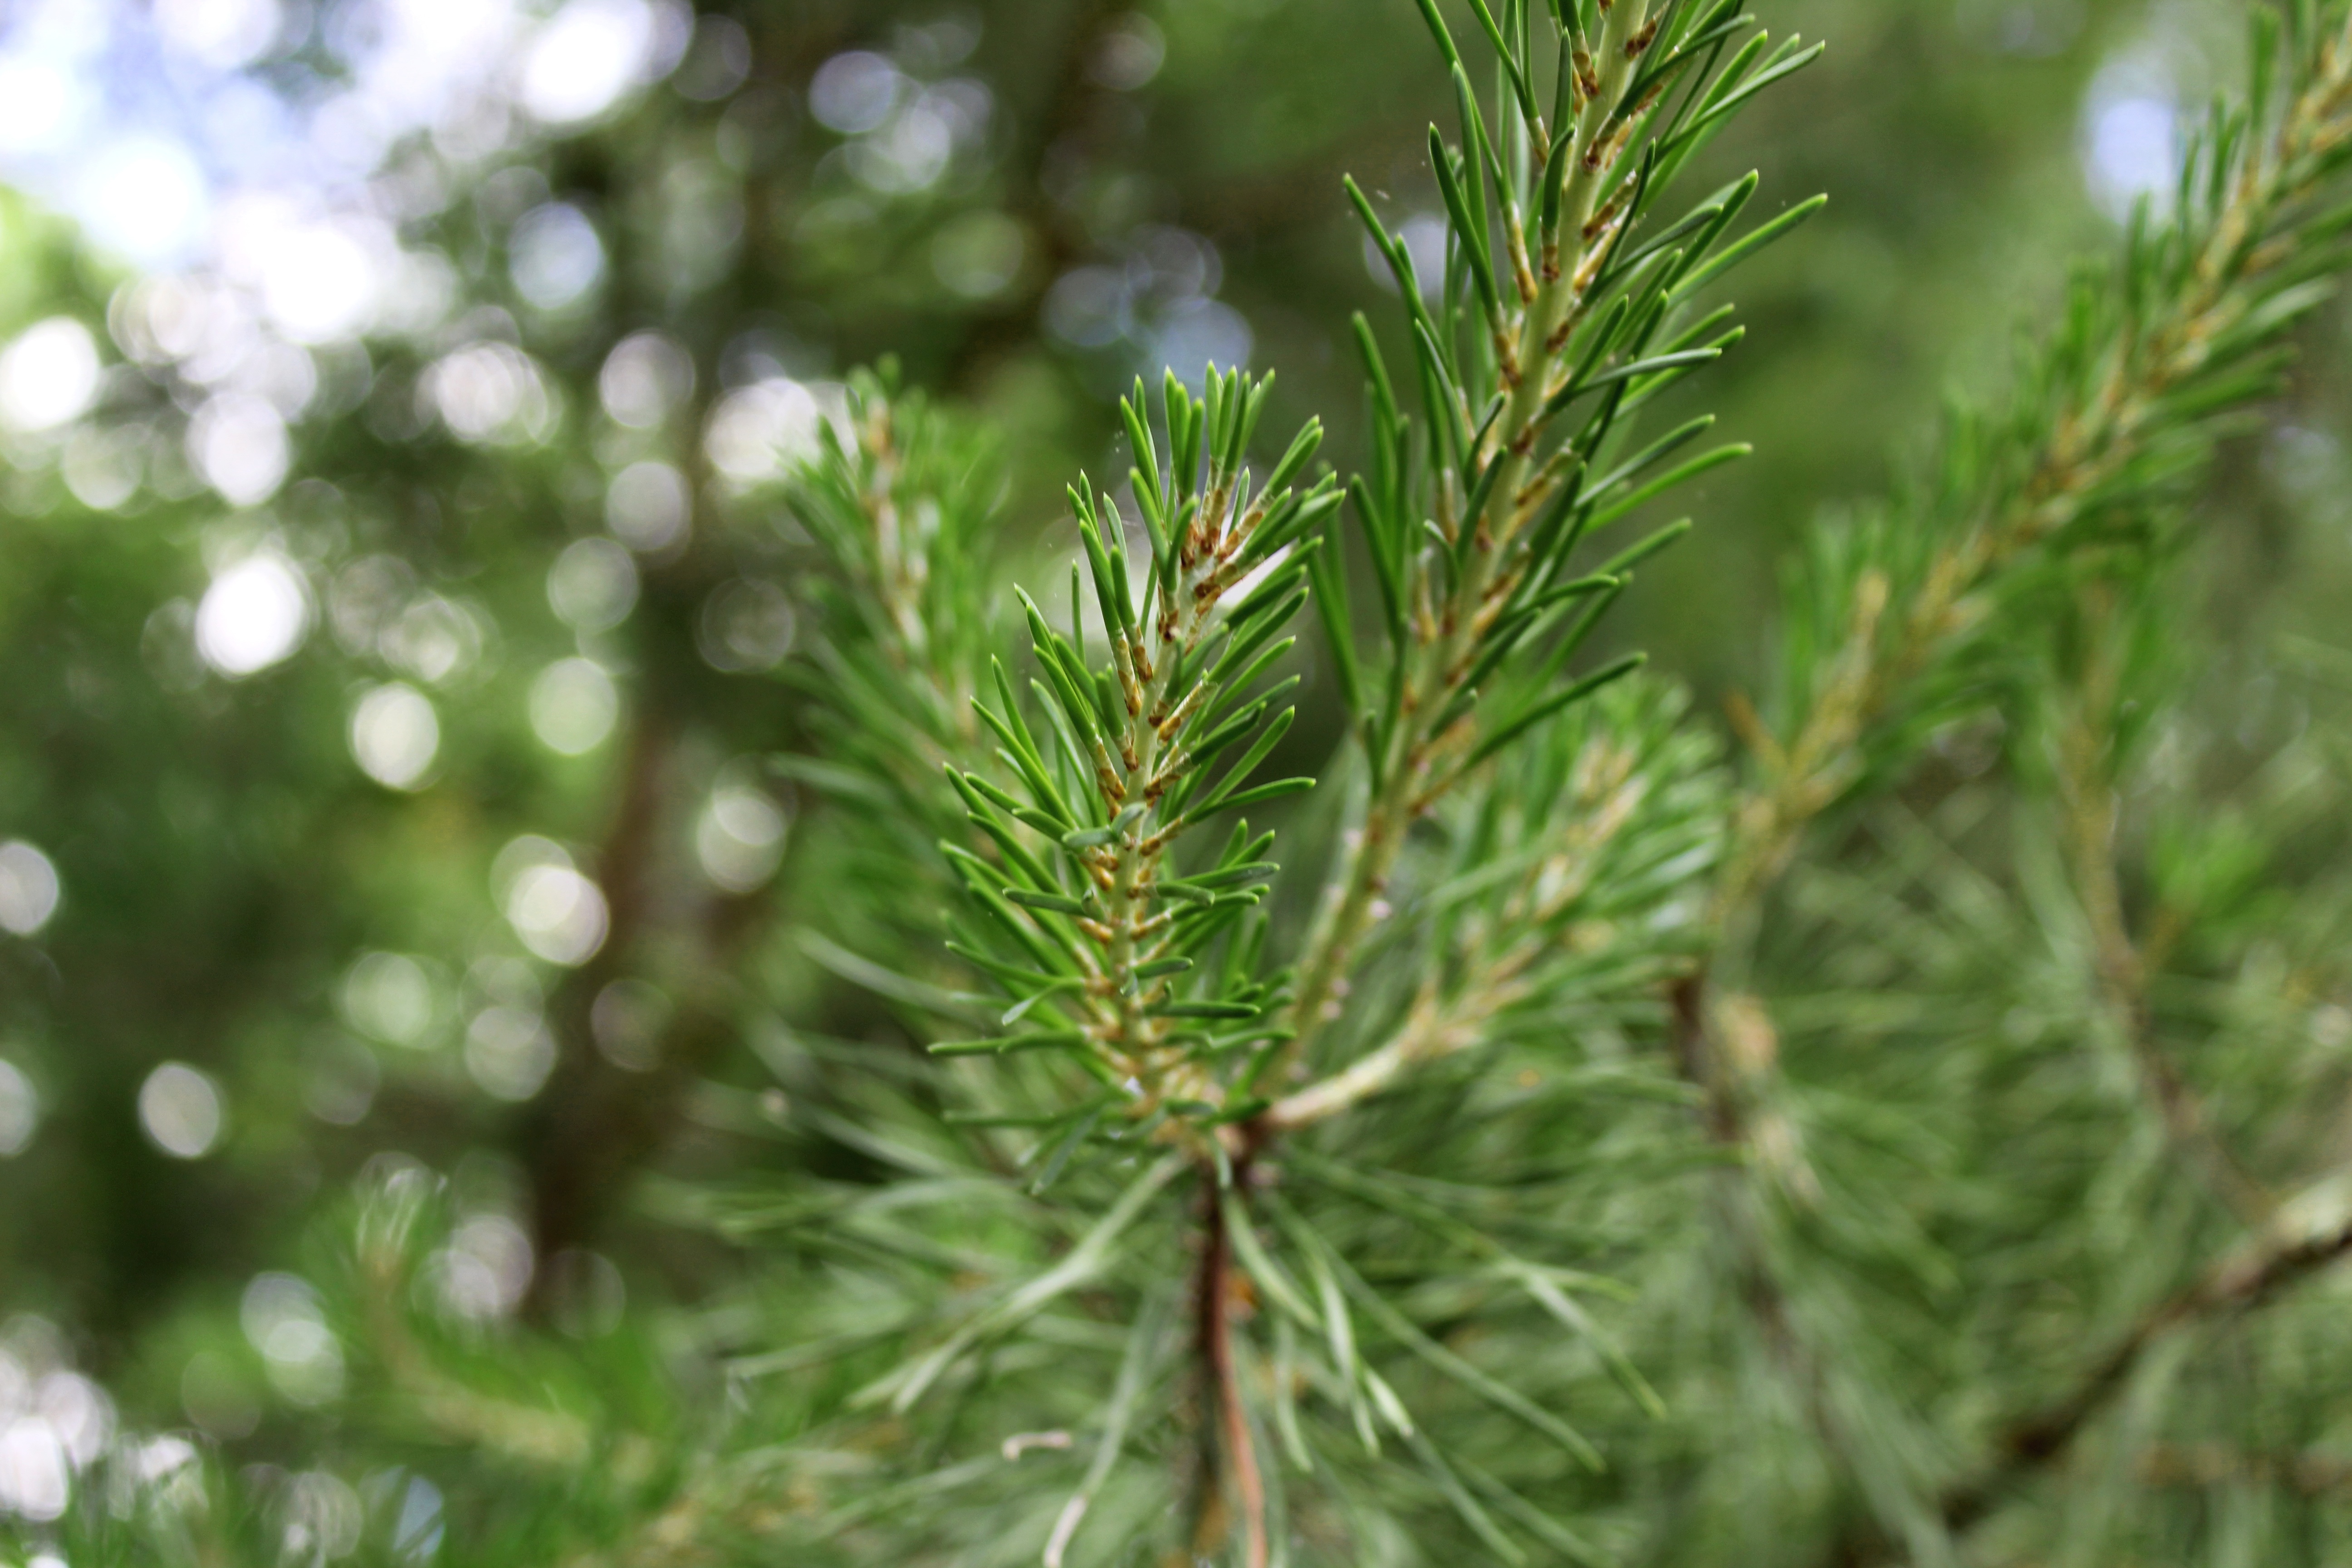
tree, branch, plant, leaf, flower, evergreen, botany, fir, flora, twig, conifer, spruce, shrub, larch, ecosystem, pine family, grass family, woody plant, temperate coniferous forest, land plant